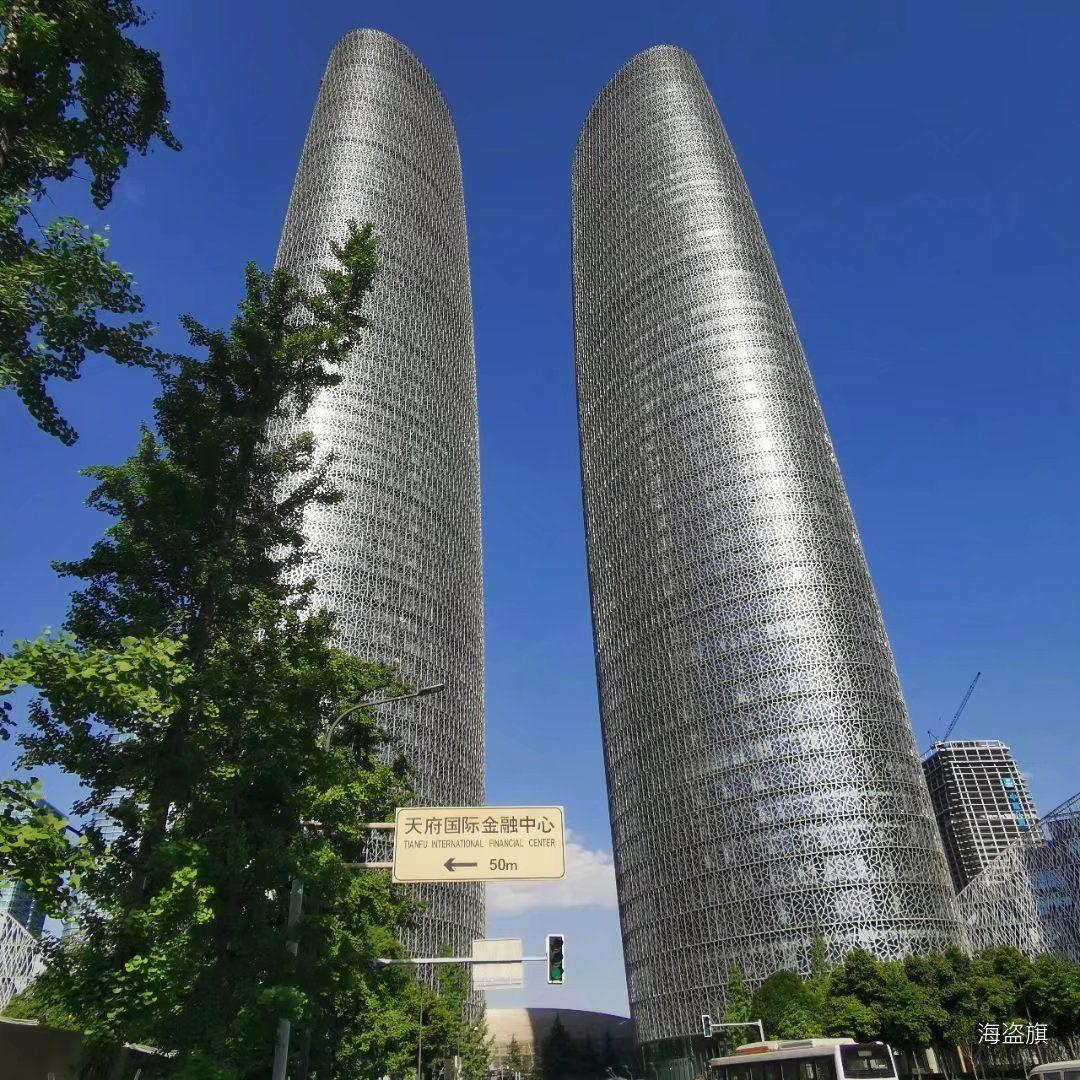
地标名称：天府国际金融中心
所在城市：成都市·武侯区